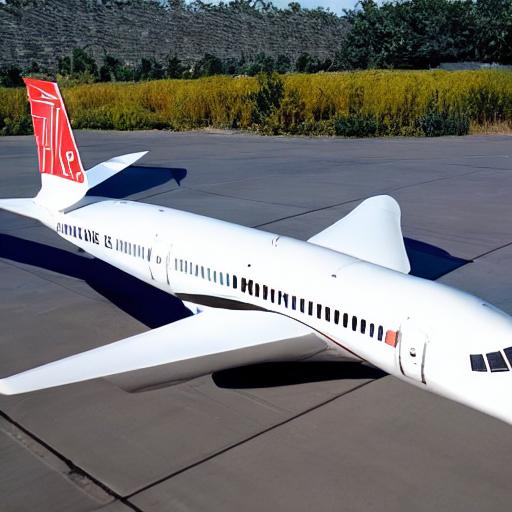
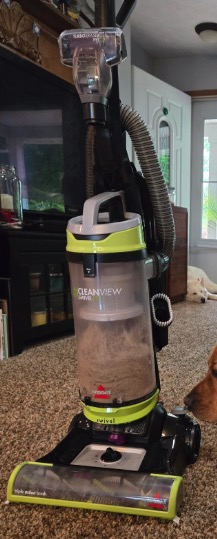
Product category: items_vacuum
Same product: no